BCN Main Line

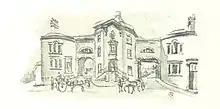
Birmingham Canal Company offices fronting Paradise Street. They backed onto the Old Wharf terminus.

On 24 January 1767, a number of prominent Birmingham businessmen, including Matthew Boulton and others from the Lunar Society,